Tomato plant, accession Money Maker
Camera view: horizontal (90 deg, fisheye); turntable rotation: 30 degrees
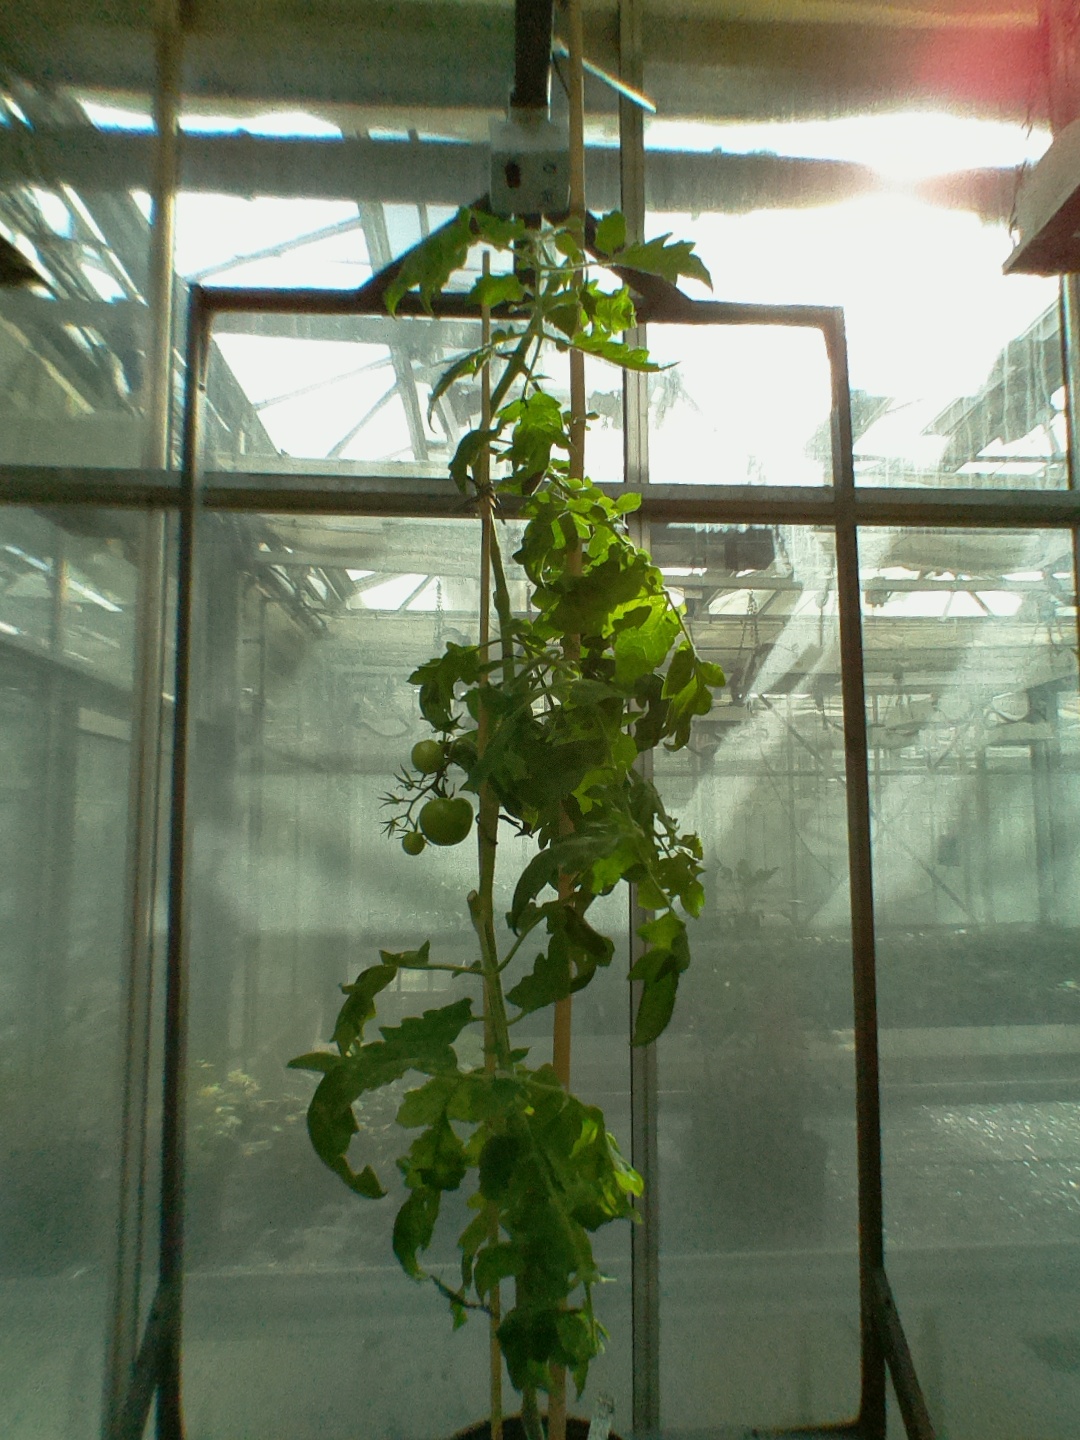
BBCH growth stage 73: 30%-40% of final fruit size